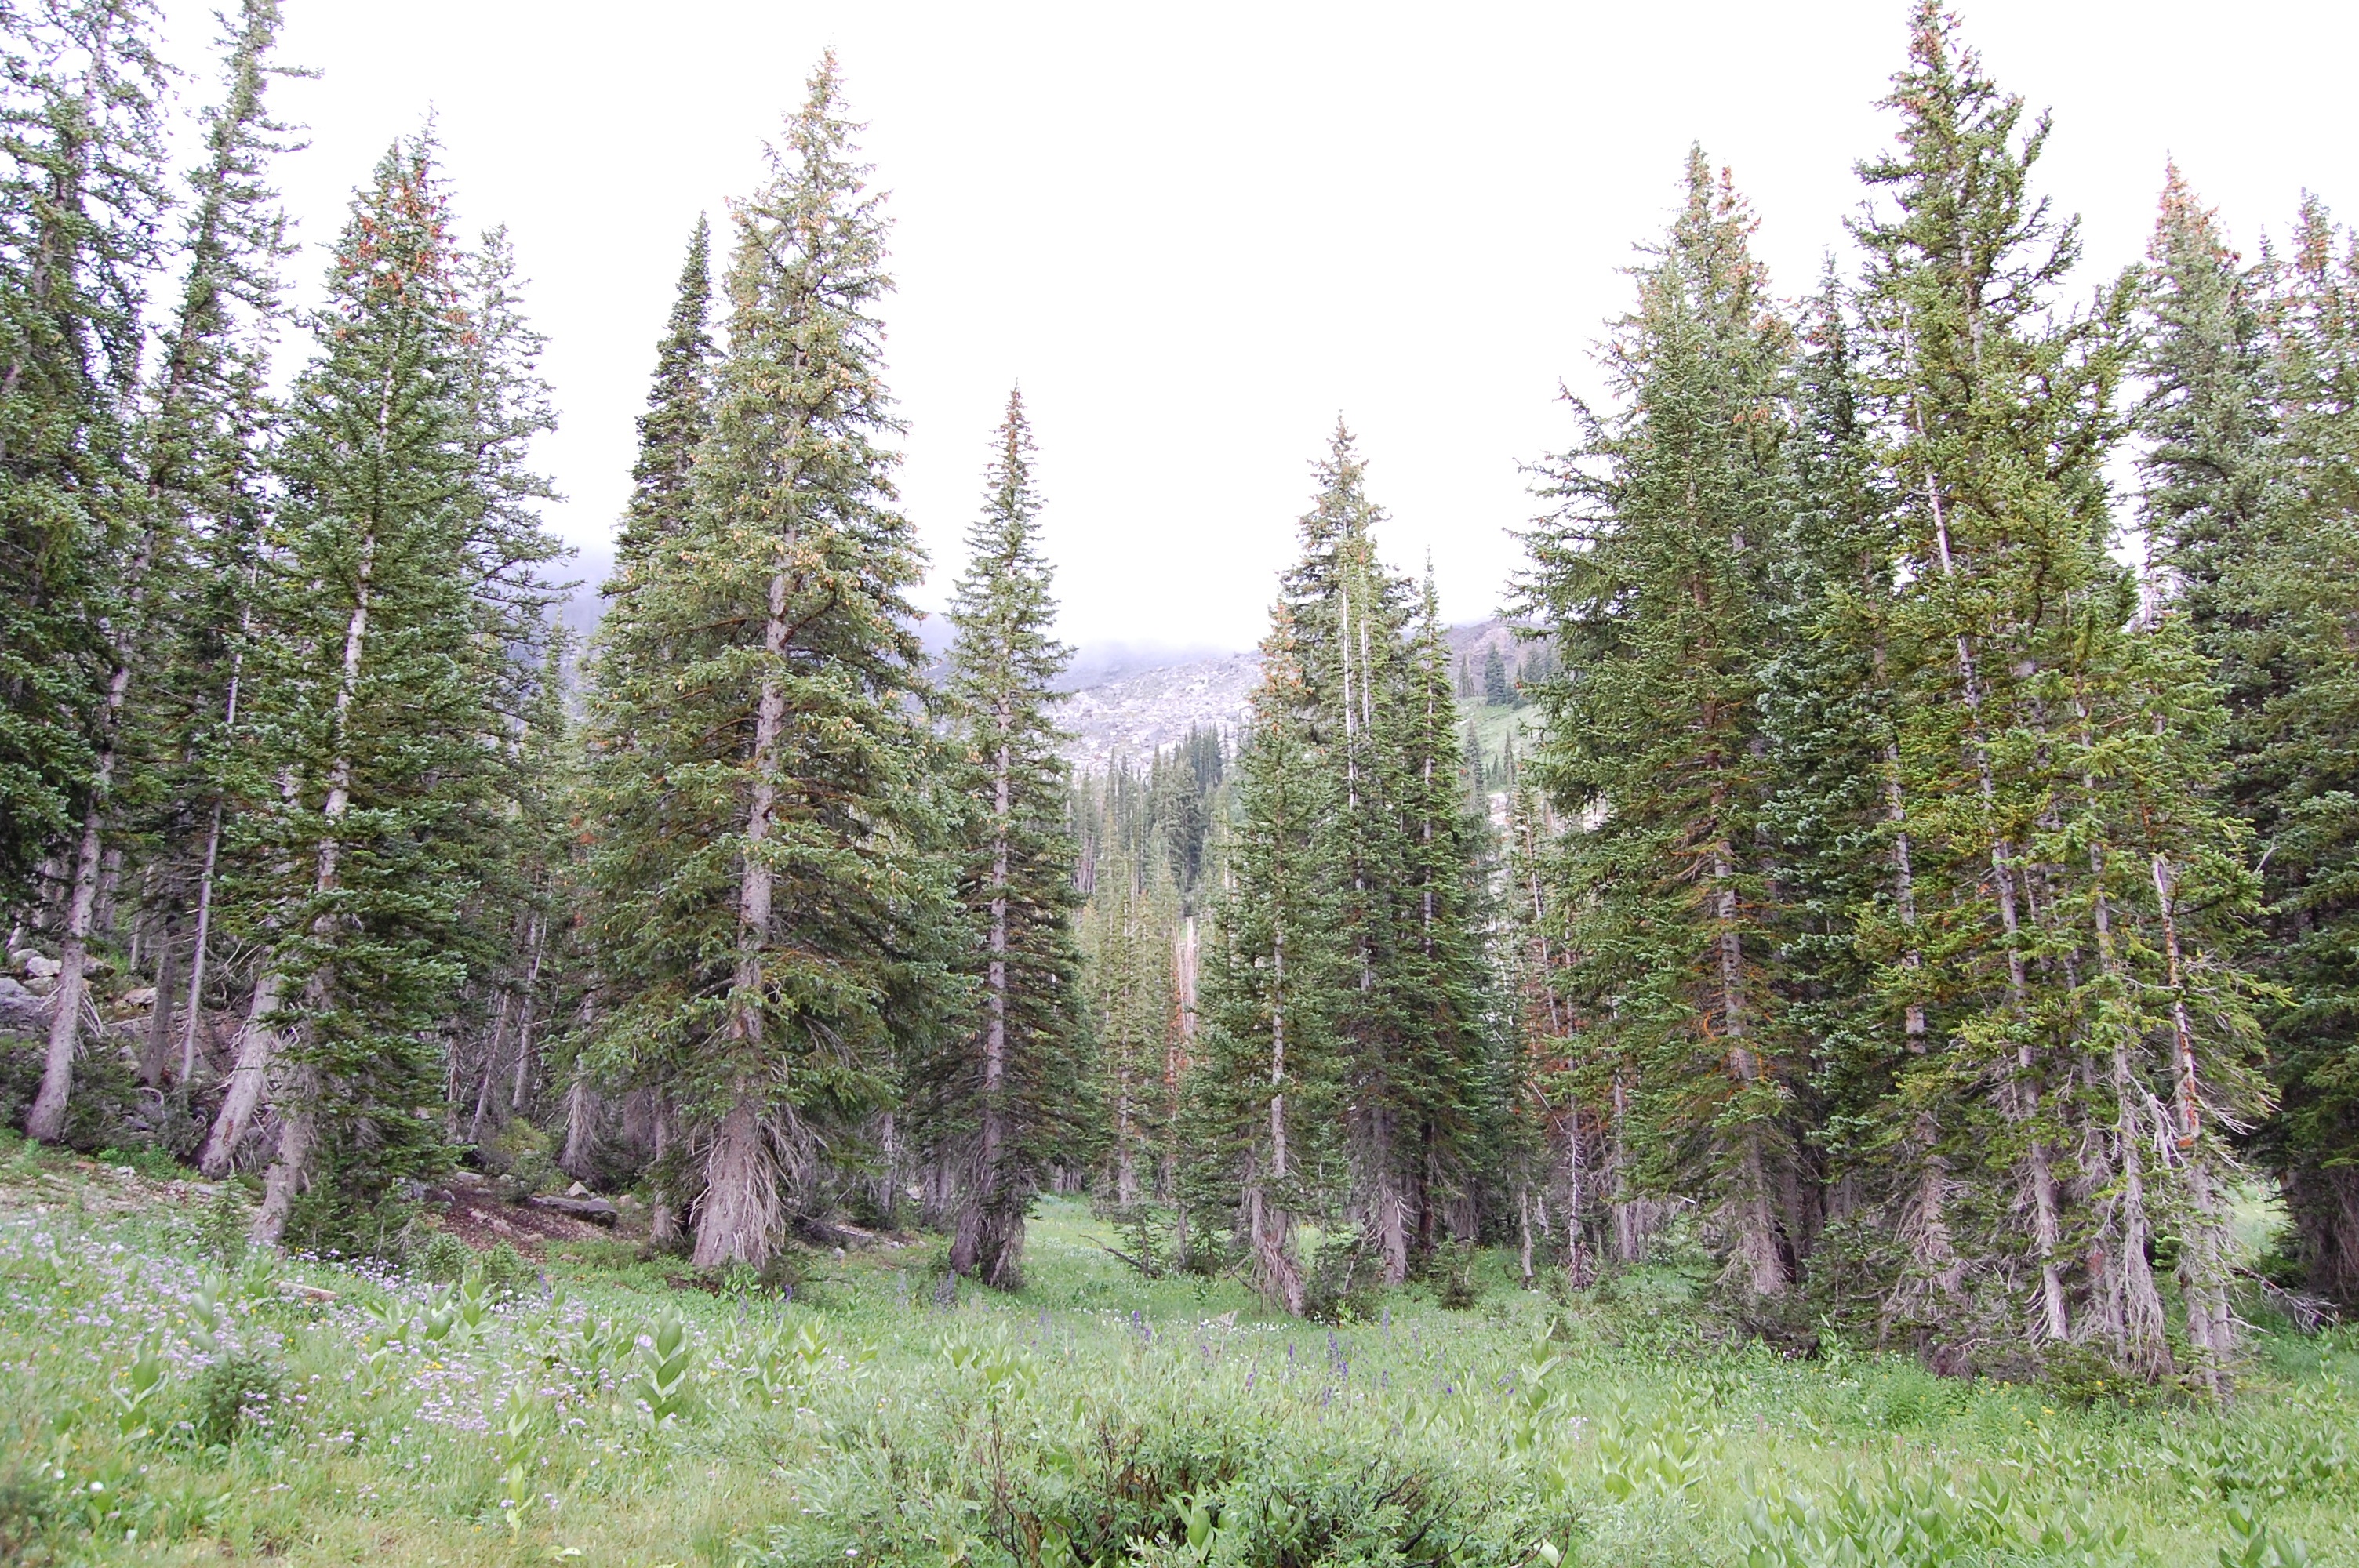
tree, forest, wilderness, plant, trail, meadow, evergreen, fir, ridge, conifer, spruce, woodland, habitat, larch, ecosystem, biome, pine family, old growth forest, natural environment, woody plant, temperate broadleaf and mixed forest, temperate coniferous forest, land plant, spruce fir forest